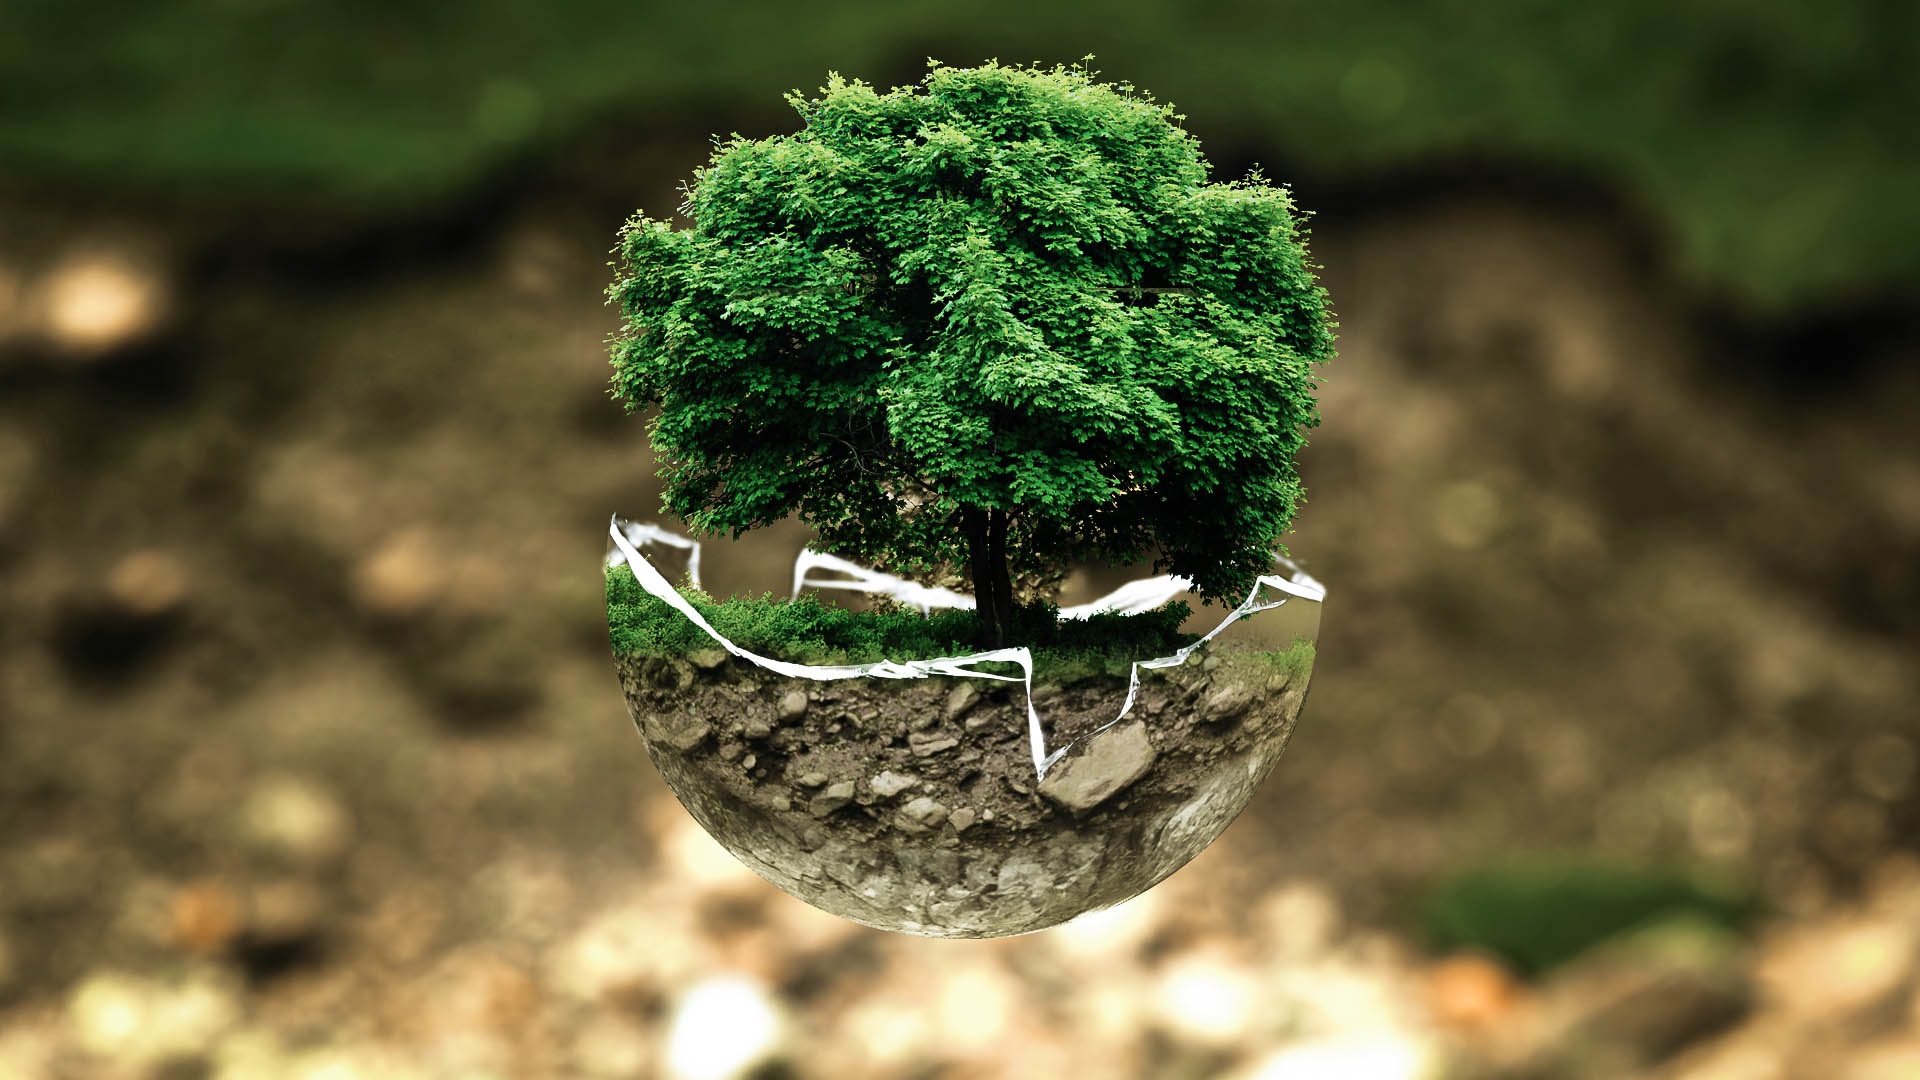
tree, nature, forest, grass, branch, plant, leaf, flower, atmosphere, environment, live, green, produce, biology, grow, soil, flora, eco, ecology, christmas decoration, deciduous tree, leaves, earth, spruce, forests, surreal, pollution, fragile, glass ball, bonsai, organic, waldsterben, nature conservation, environmental protection, macro photography, bio, sensitive, dying tree, ecological balance, woody plant, land plant, tree protection, green goods